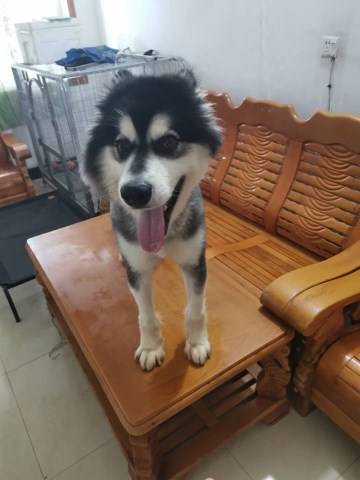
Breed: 1324-n000004-malamute